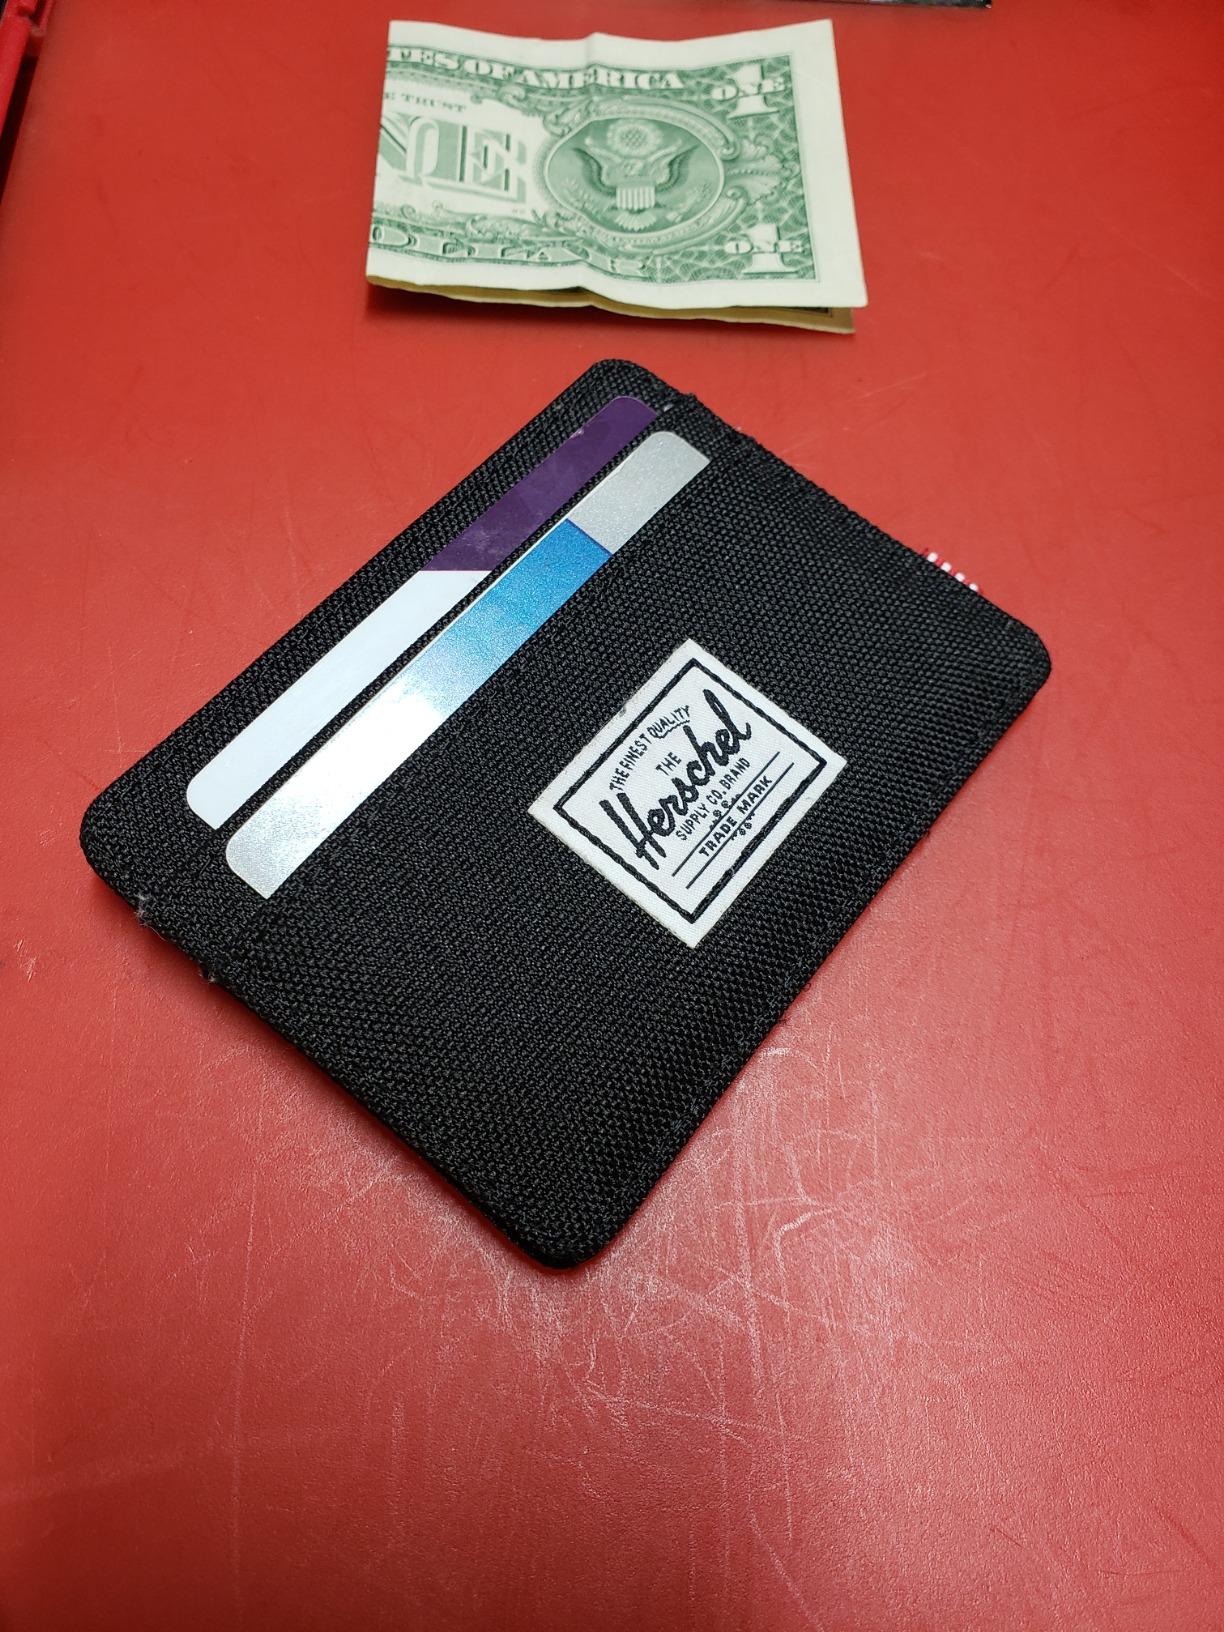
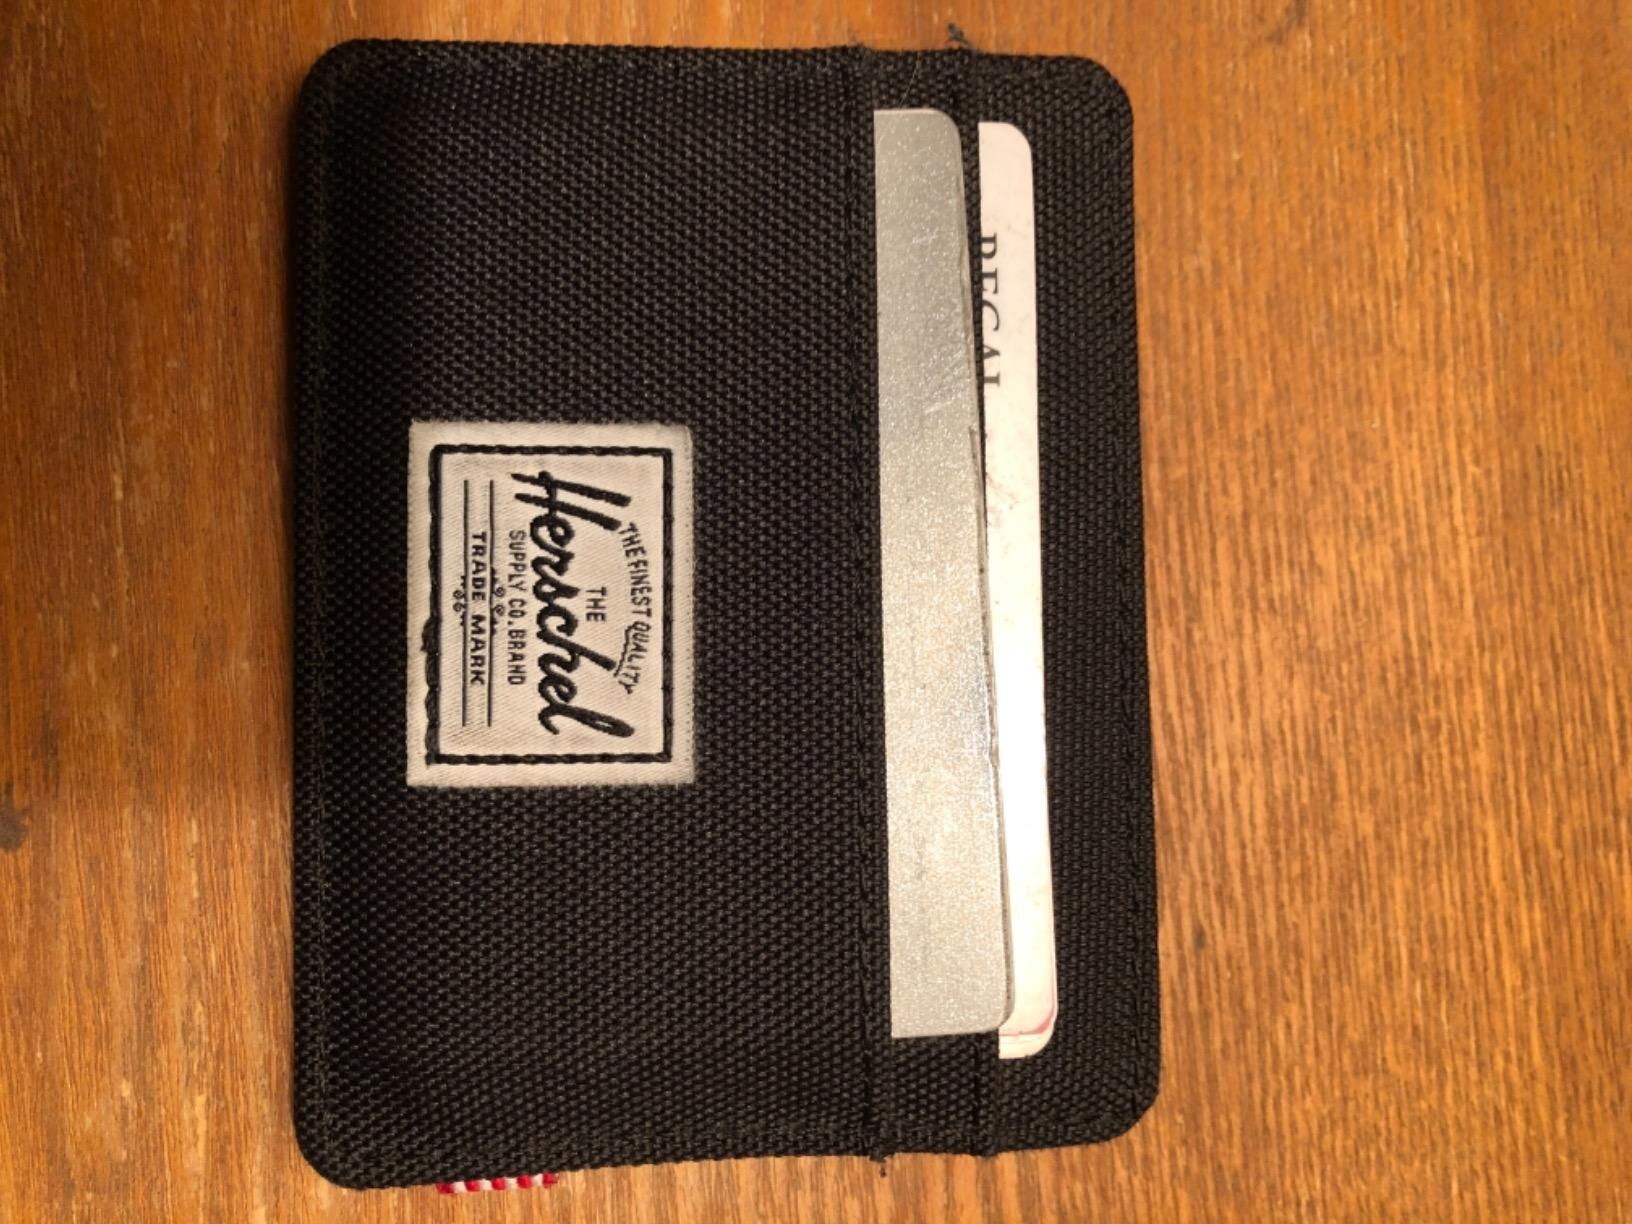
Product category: accessories_wallet
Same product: yes